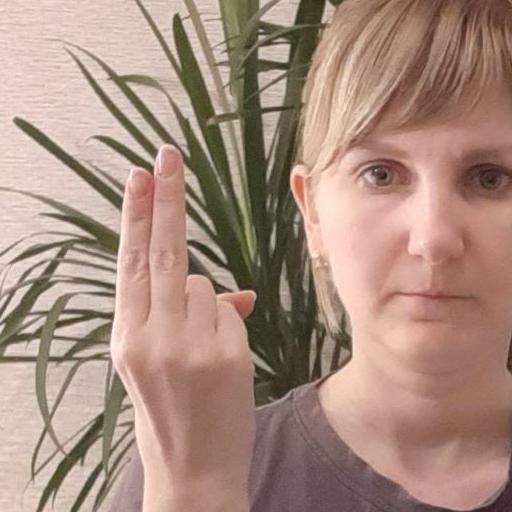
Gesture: two_up_inverted